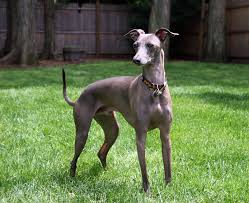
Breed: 238-n000099-Italian_greyhound